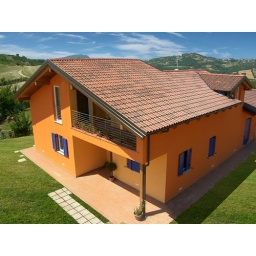
-ENG-A wooden house built by Barra&amp;amp;Barra.-ITA-Casa prefabbricata in bioedilizia costruita da Barra&amp;amp;Barra.